Franciscus Hamers

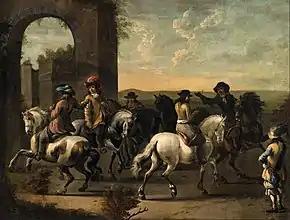
"Southern landscape with riders"

Franciscus Hamers or Frans Hamers (Antwerp, c. 1657/59 – Antwerp, after 1679) was a Flemish painter and draughtsman. He is known for his Italianate landscapes with hunters. Due to their closeness to the work of the Flemish painter Simon Johannes van Douw, his work was initially attributed to an anonymous artist who was given the notname Pseudo-Van Douw.